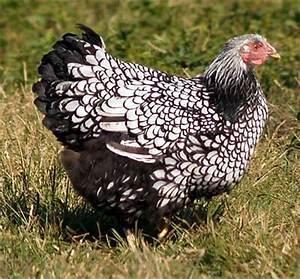
chicken